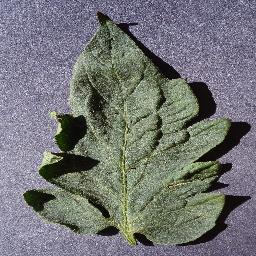
Label: Tomato___healthy